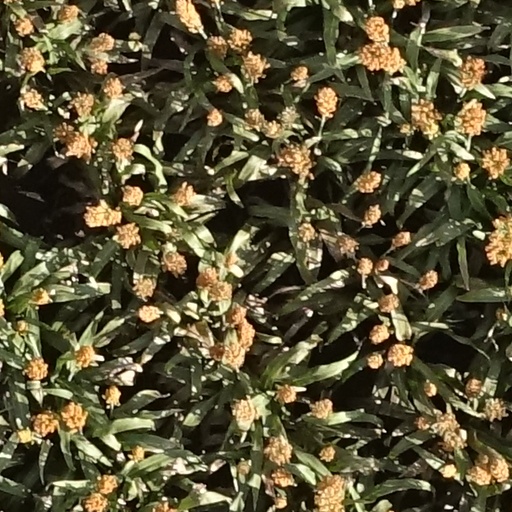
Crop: sorghum